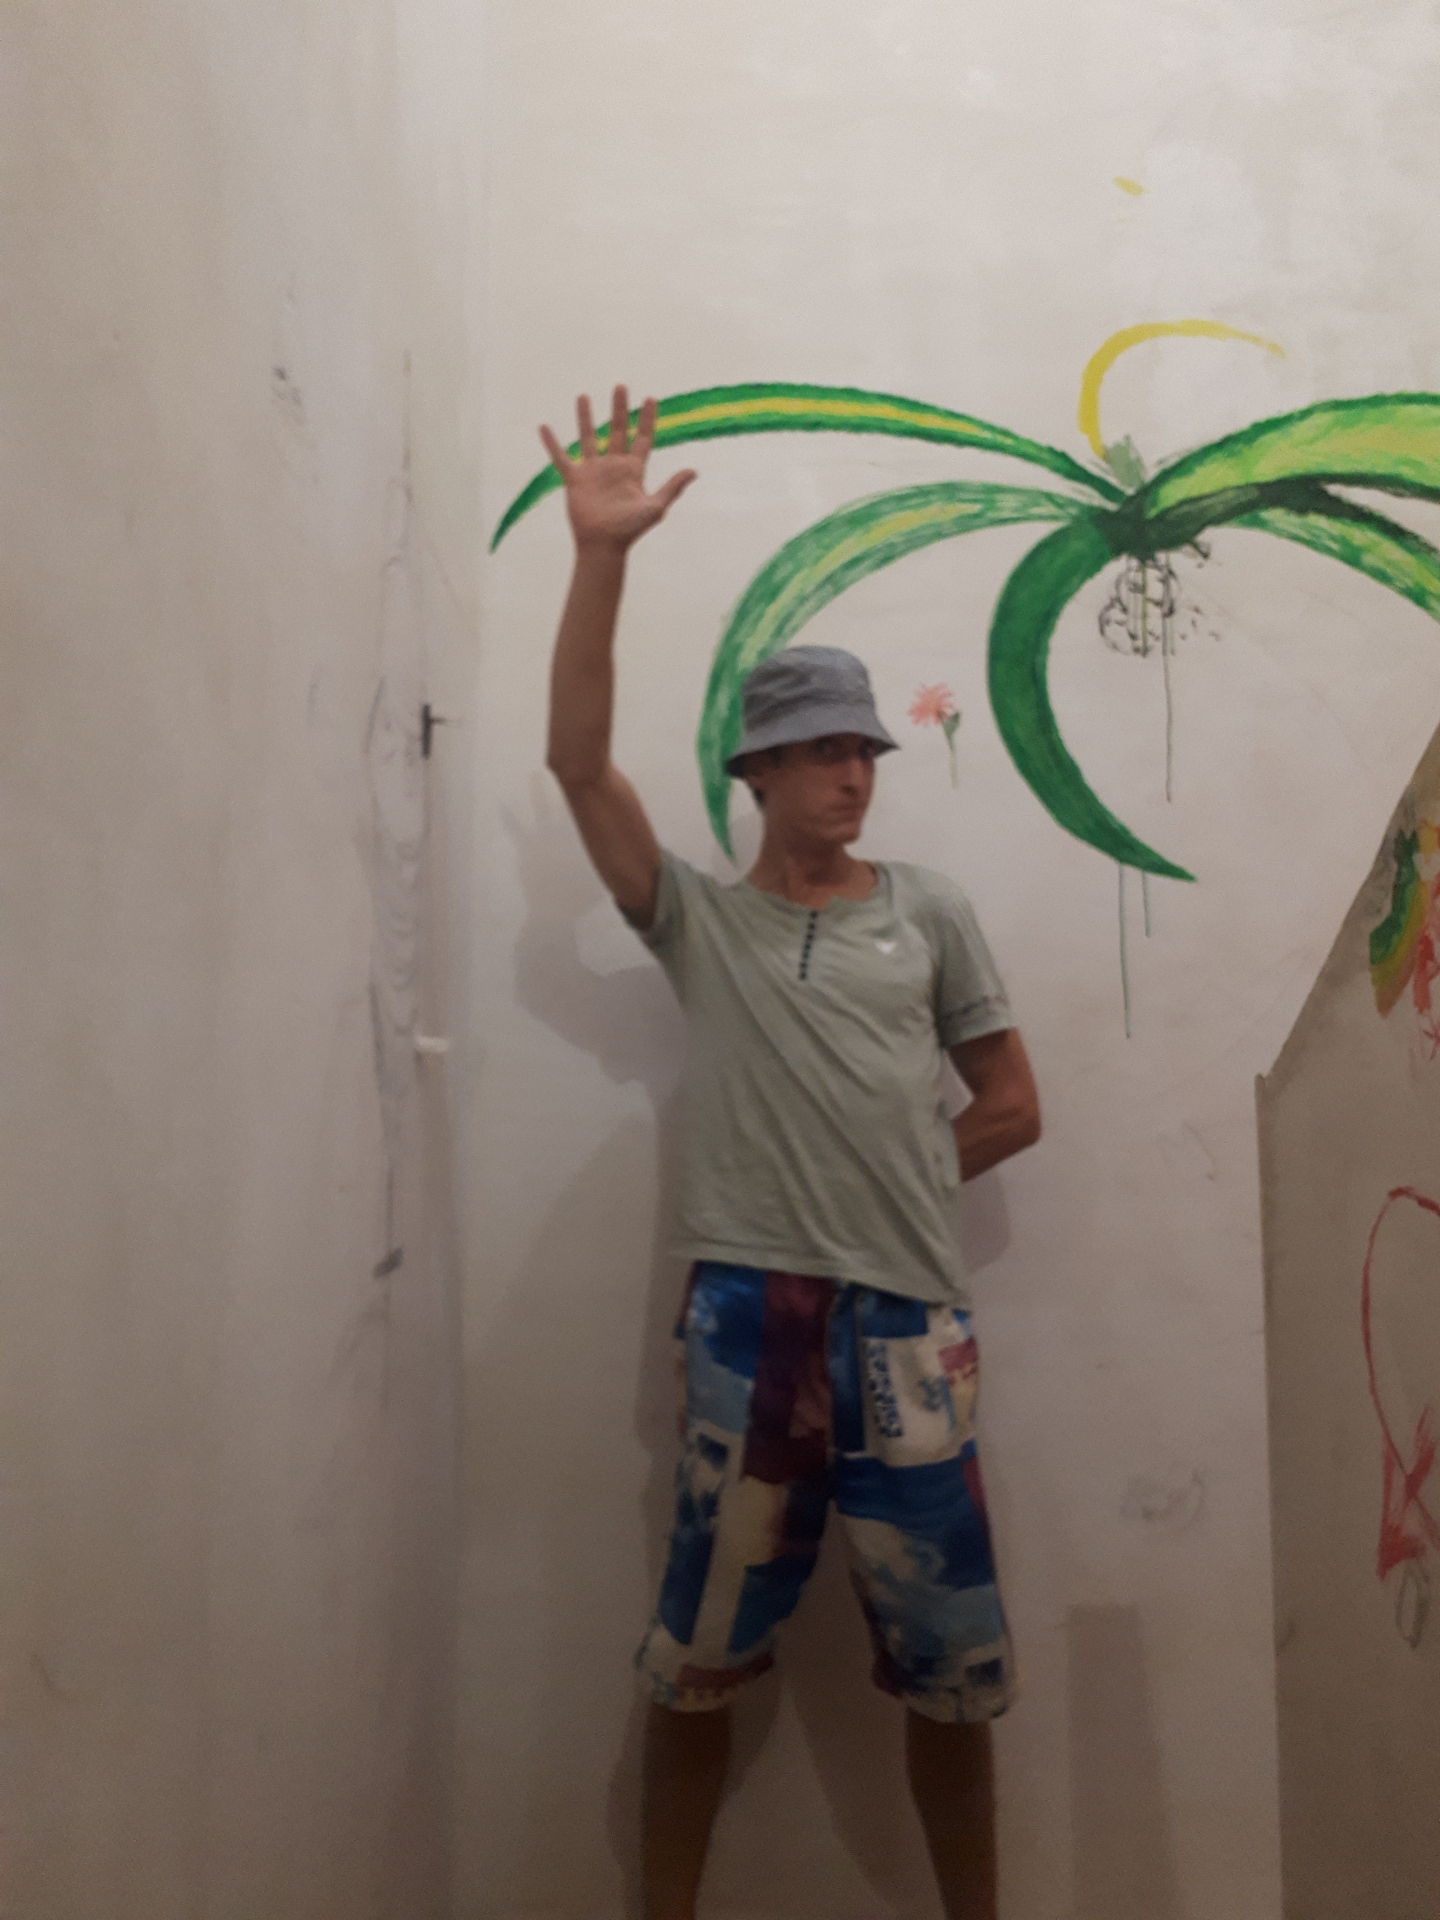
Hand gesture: palm